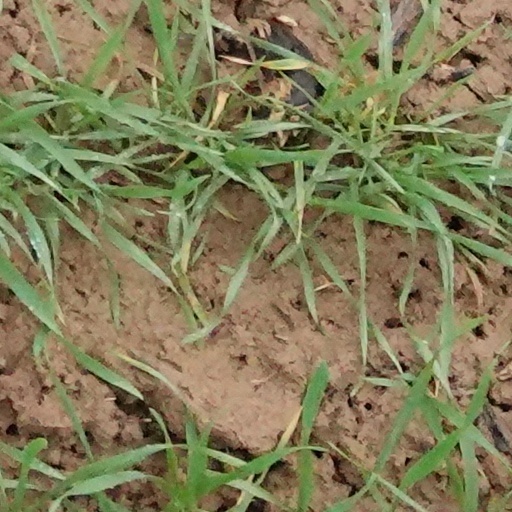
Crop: wheat